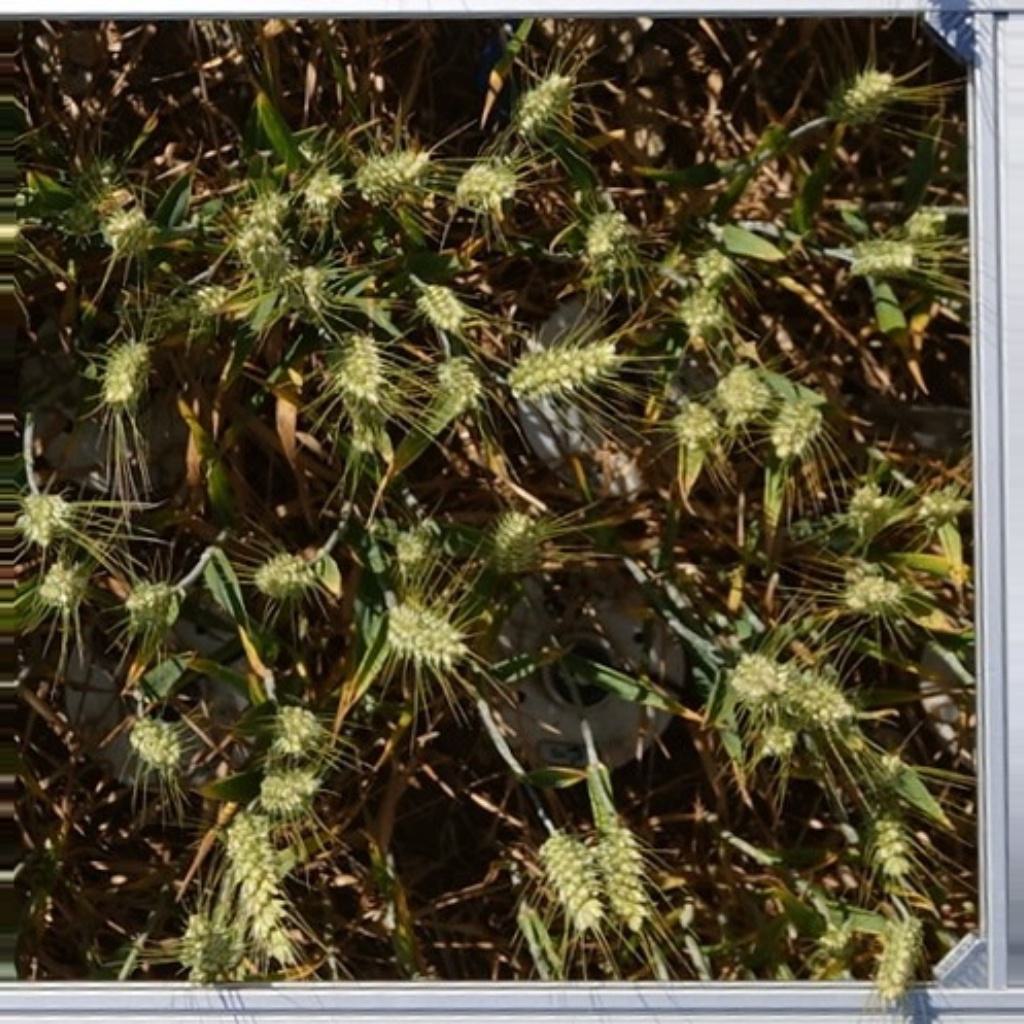
Country: France
Location: VLB
Wheat development stage: Filling - Ripening